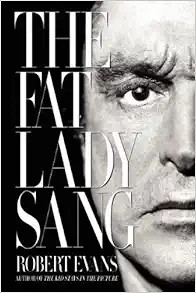
The Fat Lady Sang
Category: Books
From Booklist Readers expecting a follow-up to veteran film producer Evans’ swaggering 1994 memoir, The Kid Stays in the Picture, may be surprised by this book’s deeply personal slant and by its author’s vulnerability. In 1998, Evans, producer of such classic movies as Rosemary’s Baby, The Godfather, and Chinatown, was incapacitated by a trio of strokes. The right side of his body, “head to toe to tongue,” was paralyzed. Evans’ account of his difficult, almost miraculously speedy physical recovery sparks memories of his earlier life (a neurosurgeon with a bad bedside manner, for example, reminds him of his encounter, in the early 1970s, with famed “rice doctor” Walter Kempner, whose clinic Evans refers to, not entirely comically, as a concentration camp). Evans tells stories about his personal life that he left out of The Kid Stays in the Picture, covering the same period of his life but from a different angle, and his account of his life since the strokes is deeply personal, a mixture of tragedy (an impulsive marriage, barely two months after he nearly died, ends in annulment) and triumph (his narration of the audiobook of The Kid leads to a new career as a voice artist in film, television, and radio). The book feels, now and then, like a man on his deathbed telling us the story of his life, but by the time we reach the end, we see that, although his life has been fundamentally changed, Evans has no intention of leaving it just yet. A compelling and, at times, deeply emotional memoir. --David Pitt Review Starred PW Review:   In April '98, film producer Robert Evans suffered a series of three debilitating strokes.  In this brutal memoir, Evans revisits that time with the same insight and candor that made his previous memoir, The Kid Stays in the Picture, an immense success...Evans's stories never cease to amaze..a remarkable story of endurance, faith and determination; even readers who've never heard of Evans will find this to be both entertaining and inspiring. About the Author Robert Evans, the former chief of Paramount Studios, produced many of the most acclaimed and successful films of all time, including The Godfather , Chinatown , Rosemary's Baby , Love Story , Marathon Man , and Urban Cowboy . He died in 2019. Excerpt. The Fat Lady Sang By Robert Evans HarperCollins Publishers Copyright © 2013 Robert EvansAll rights reserved.ISBN: 978-0-06-228604-8 1Date: May 6, 1998Place: 1033 Woodland Drive, Beverly HillsTime: 8:06 P.M.Wes Craven has just arrived, Mr. Evans,” whispered my major domo through the intercom. “Shall I es-cort him to the projection room?”“Try to stall him. I'm running late. Give him the 'A' tour of the house— anything. I'm on the phone with my fucking agent. There are three offers for the book and he's pressing me to take one of them. He's got the wrong author— I don't like any of 'em. I'm holding aces, not deuces. And if he doesn't agree, it's divorce time. Get me on an eight o'clock flight to New York tomorrow morning.”I made my entrance into the projection room, where dinner ROBE RT EVANS{ 2 }was to be served— a full half hour late. Perfect way to start with the wrong foot forward.There awaiting me was the King of Scream himself, Wes Cra-ven. Bellinis were served. Apologizing for my late arrival, I lifted my glass and made a toast to my guest.“To you, Wes, one of the few directors in town who is an above- the- title star. Welcome to Woodland.”A bolt of lightning shot through my body. Like a pyramid of wooden matchsticks, I crumbled to the floor.I was dying.Lying flat, my head facing the ceiling, I wasn't scared at all. Not in pain. No, I was smiling. In the distance, Ella Fitzgerald echoed: “It's a Wonderful World.”Wes stood over me, ashen. The King of Scream? He was scared shitless. As he bent down to my motionless body, my eyes opened. “Told you, Wes,” I slurred in his ear. “It ain't ever dull around here.” Then I passed out.It was only a matter of minutes before I was awakened by a barrage of paramedics. With my blood pressure hitting the lot-tery, 287 over 140, I knew this wasn't fly me to the moon time. Rather, it was looking like fly me to Heaven.In the ambulance, one of the attendants screamed to the driver: “That traffic's gotta move to the side! Put the goddamn sirens on! If we don't get to Cedars ASAP, we got a DOA on our hands.”The multicolored flashing light began blasting away. Moments ago I had heard the fat lady sing. Now, strapped to the ambu-lance stretcher, I was mesmerized by that flashing light. Through it, I saw the white light zoom toward the sky.THE FAT LADY SA NG{ 3 }I'm on my way, I thought. At last I've achieved what I've been looking for all my life: Peace of Mind.Hours later, I awakened. Was I in Heaven? No. I was only half right. I did not die. I was reborn. Not Robert Evans, rather Qua-simodo, the Hunchback of Notre Dame.The hours that followed were ER at its best. Hallucinogenic, certainly. I knew that Robert Evans's life, as it had been, was one of the past. White coats by the droves came and went. I was totally immobile, a statue on a marble slab. Not a smile graced a face. It was only a matter of time.Suddenly, the scan graphs surrounding my cot started oscil-lating.A second stroke attacked my brain.Most think, Why did this have to happen to me?Not me! I was thinking, Why didn't this happen to me sooner?Like a shot out of Hell, my mind flashed back almost a half century, to the day.I was not in Cedars in Los Angeles, but rather at St. Mary's Hospital in West Palm Beach, Florida, a scrappy, hell- bent kid actor not yet touching his eighteenth birthday. This was no bad dream, but a living nightmare coming back to haunt me.At that moment, in May 1998, I was lying supine, eyes to the ceiling, in the exact position I'd been fifty years earlier, in May 1948. (Continues...) Excerpted from The Fat Lady Sang by Robert Evans . Copyright © 2013 Robert Evans. Excerpted by permission of HarperCollins Publishers. All rights reserved. No part of this excerpt may be reproduced or reprinted without permission in writing from the publisher.Excerpts are provided by Dial-A-Book Inc. solely for the personal use of visitors to this web site.
Features: From the legendary producer and author of | The Kid Stays in the Picture | —one of the greatest Hollywood memoirs ever written—comes a long-awaited second work with all the elements of a star-studded blockbuster: glamour and conflict, giddy highs and near-fatal lows, struggle and perseverance, tragedy and triumph.